Furiosa: A Mad Max Saga

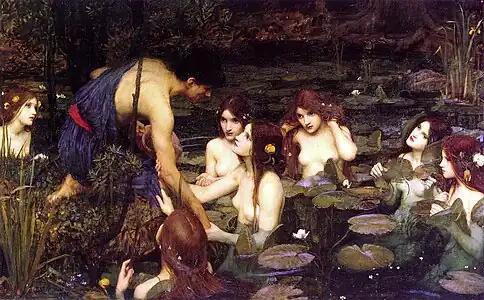
Haunted by his memories of a better past, Dementus vandalizes a copy of J. W. Waterhouse's painting "Hylas and the Nymphs" (1896) after conquering Gastown; Miller used the painting's verdant, watery setting to contrast with the burned-out desert landscapes of "Furiosa".

"Fury Road"s VFX supervisor Andrew Jackson returned for "Furiosa". His home studio DNEG worked with Framestore, Metaphysic.ai, Rising Sun Pictures, and slatevfx. He had received an Academy Award nomination for "Fury Road" and subsequently won the Oscar for "Tenet" (2020). Jackson said that "Furiosa" "leans much more heavily [than "Fury Road"] on visual effects" and that Miller "completely embraced the idea that CG is the way to go to build worlds and do whatever we need to do in post".